Sports in Philadelphia

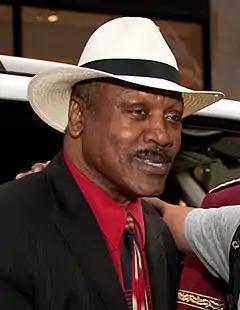
Joe Frazier of Philadelphia, known as "Smokin' Joe", was the world's undisputed heavyweight boxing champion from 1970 to 1973

There are a number of Junior hockey teams in the area. The Flyers sponsor three teams: the Philadelphia Flyers Junior Hockey Club, Philadelphia Little Flyers, and Philadelphia Junior Flyers. The Philadelphia Revolution also play in the area. The Philadelphia Flyers Junior Hockey Club plays in the USPHL, while the other teams play in the EHL.